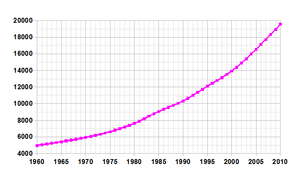
Cet article contient des statistiques sur la démographie en Angola.